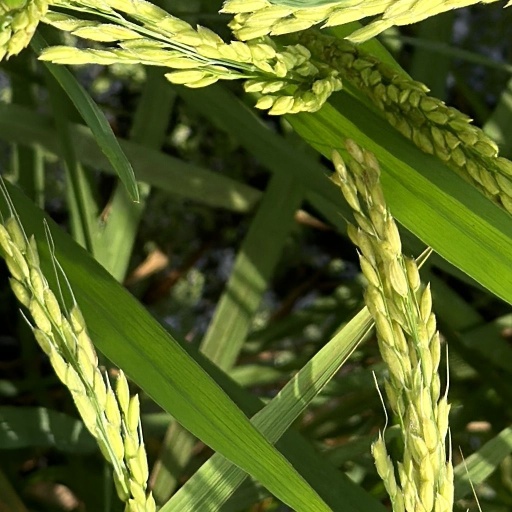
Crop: rice